Catherine Power

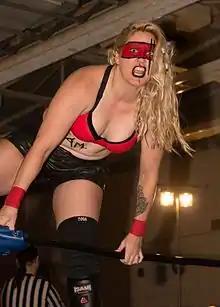
Power making her ring entrance in October 2016

Catherine Power (born October 31, 1987) is a Canadian wrestler, better known by her ring name, Cat Power. She has worked for the promotions Blood Sweat and Ears, Border City Wrestling, and Elite Canadian Championship Wrestling.